Purple Mountains (album)

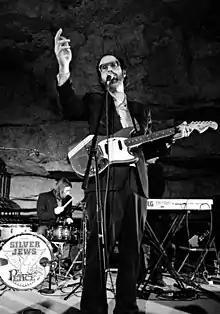
Berman performing his final show with Silver Jews in 2009.

In January 2009, David Berman disbanded Silver Jews, playing one final show on January 31 at the Cumberland Caverns in McMinnville, Tennessee. He later revealed that he was frustrated with the reception to the final Silver Jews album, "Lookout Mountain, Lookout Sea" (2008), including a 6.7/10 review from "Pitchfork". In a podcast interview with Vish Khanna in 2019, Berman said, "In that point, in 2008, a "Pitchfork" review really meant a lot [...] That really burned me for a long time. I really tried as hard as I could, and I really got the message back that maybe I had peaked. So I decided to walk away from it." Berman also said he felt older musicians stuck around too long, and that he could step away and make room for someone else. When Silver Jews disbanded, Berman retreated to his house in Nashville, Tennessee and "buried" himself in books. In an interview with "The Washington Post" in 2019, Berman said, "I saw no one and did nothing." Berman, who long suffered from treatment-resistant depression, said to Khanna, "There probably were a hundred nights over the last ten years where I was sure I wouldn't make it to the morning. Yeah, I'm a very depressed person. And I felt even worse about myself as time went on and I wasn't doing anything. So I do feel better now having completed this project."